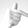
ASL letter: T